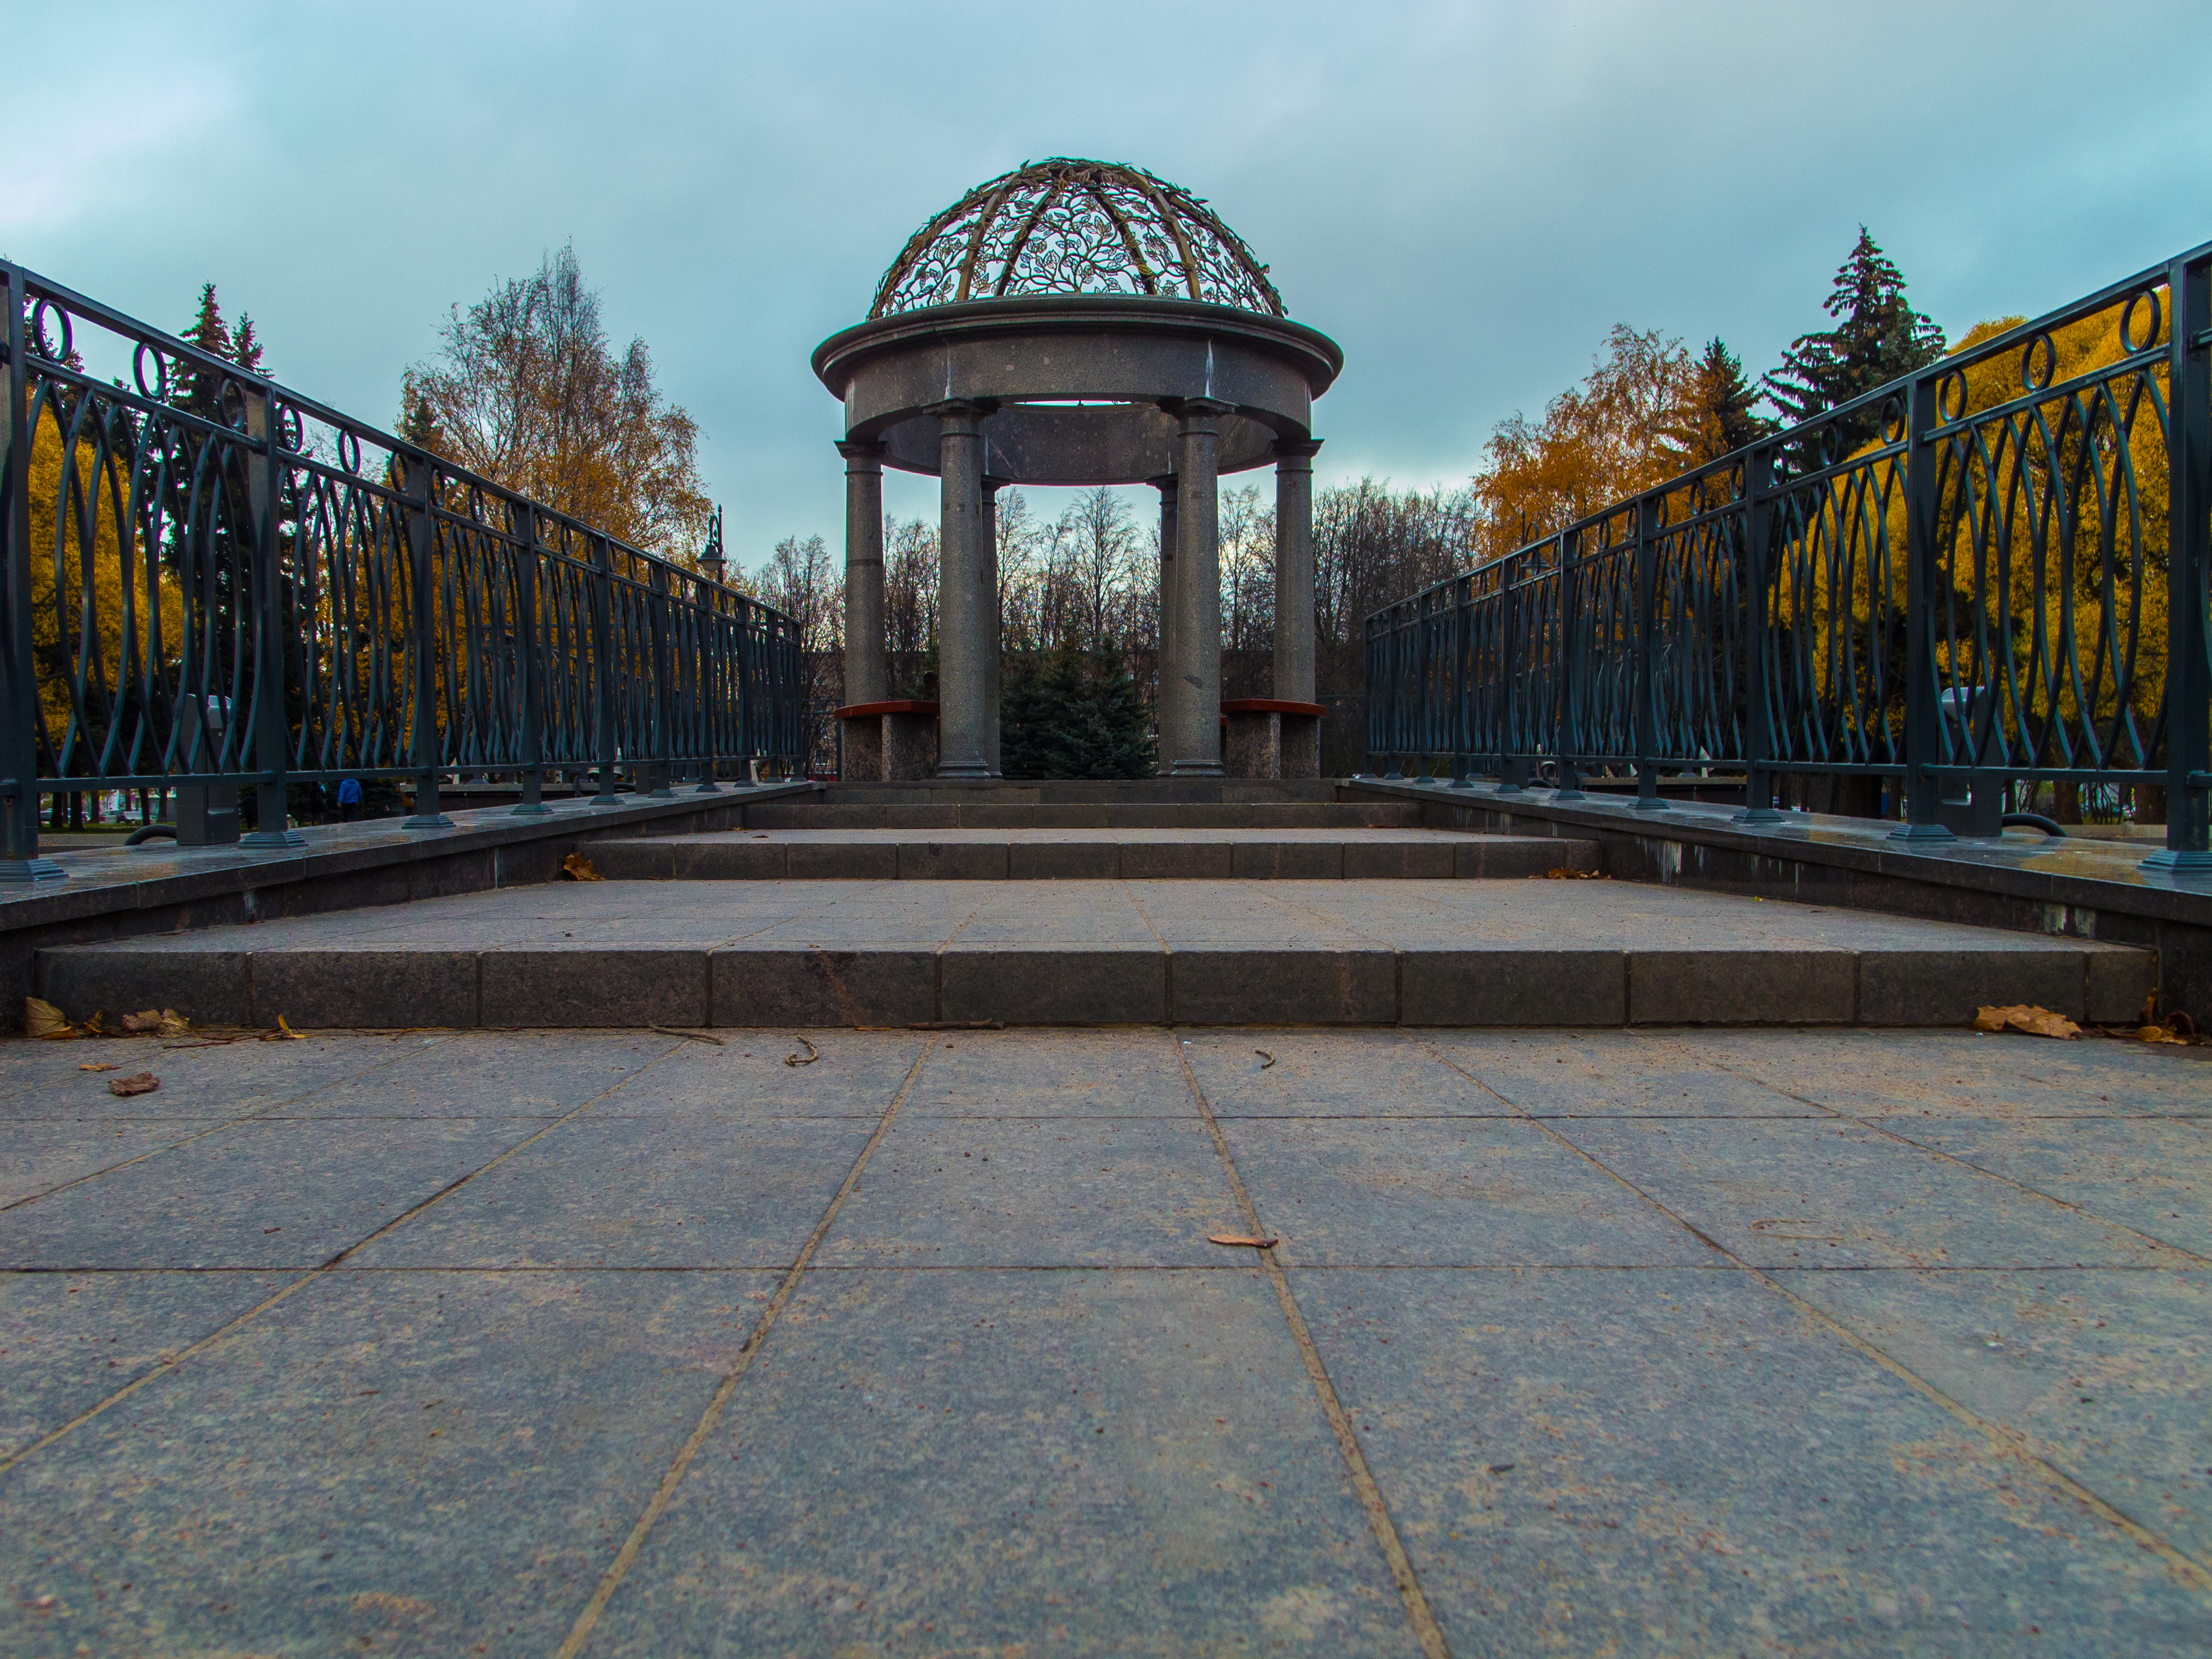
images, sky, cloud, road surface, tree, plant, building, wall, city, fence, road, leisure, symmetry, facade, shade, walkway, metal, bridge, asphalt, arch, nonbuilding structure, street, gate, gazebo, landscape, garden, pedestrian, tourism, tourist attraction, outdoor structure, house, evening, town square, shadow, water feature, monument, winter, memorial, autumn, park, guard rail, sidewalk, column, reflection